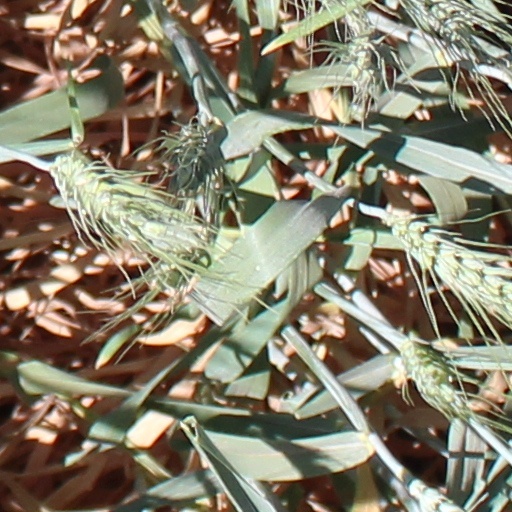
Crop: wheat